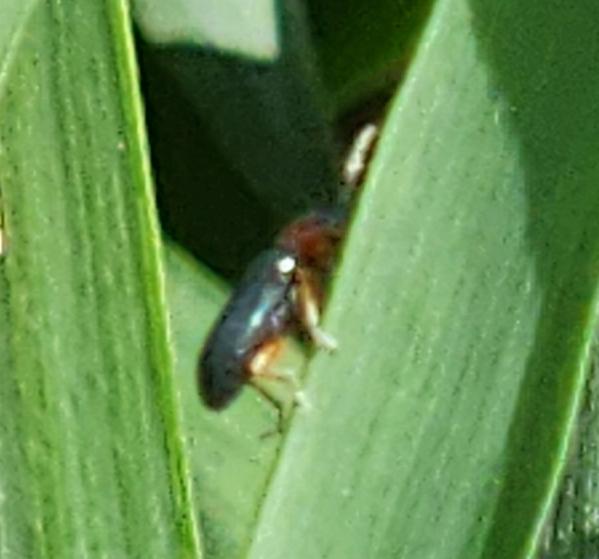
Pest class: cereal_leaf_beetle